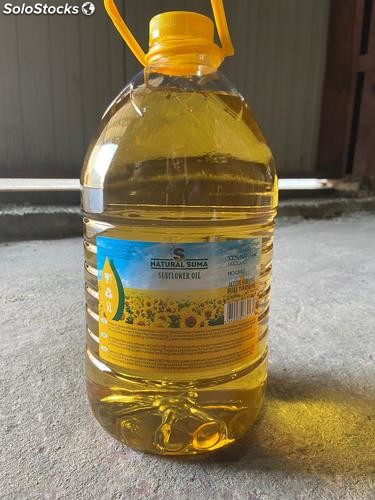
Waste category: plastic